Saint George Redoubt

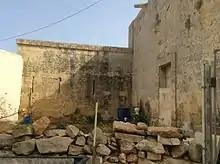
Musketry loopholes

Today, the chapel and redoubt are managed by the Missionary Society of St Paul. They are both in good condition, and are listed on the National Inventory of the Cultural Property of the Maltese Islands.